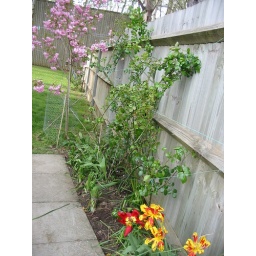
A lovely volunteer tied up my roses and bundled up my old daffodils. Can see gaps in the flower bed!